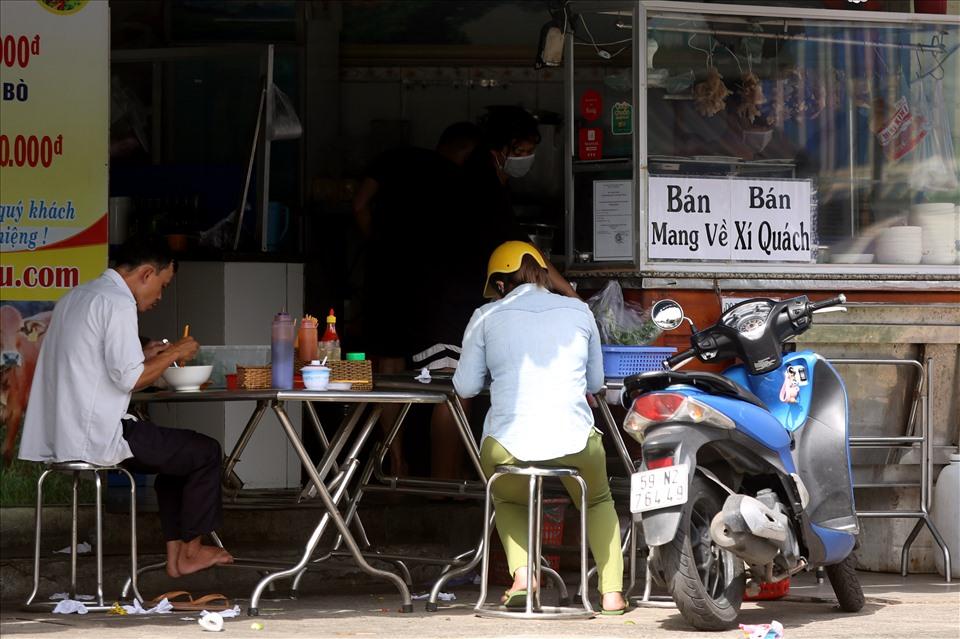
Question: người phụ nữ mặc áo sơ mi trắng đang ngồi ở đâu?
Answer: ở trong một quán ăn